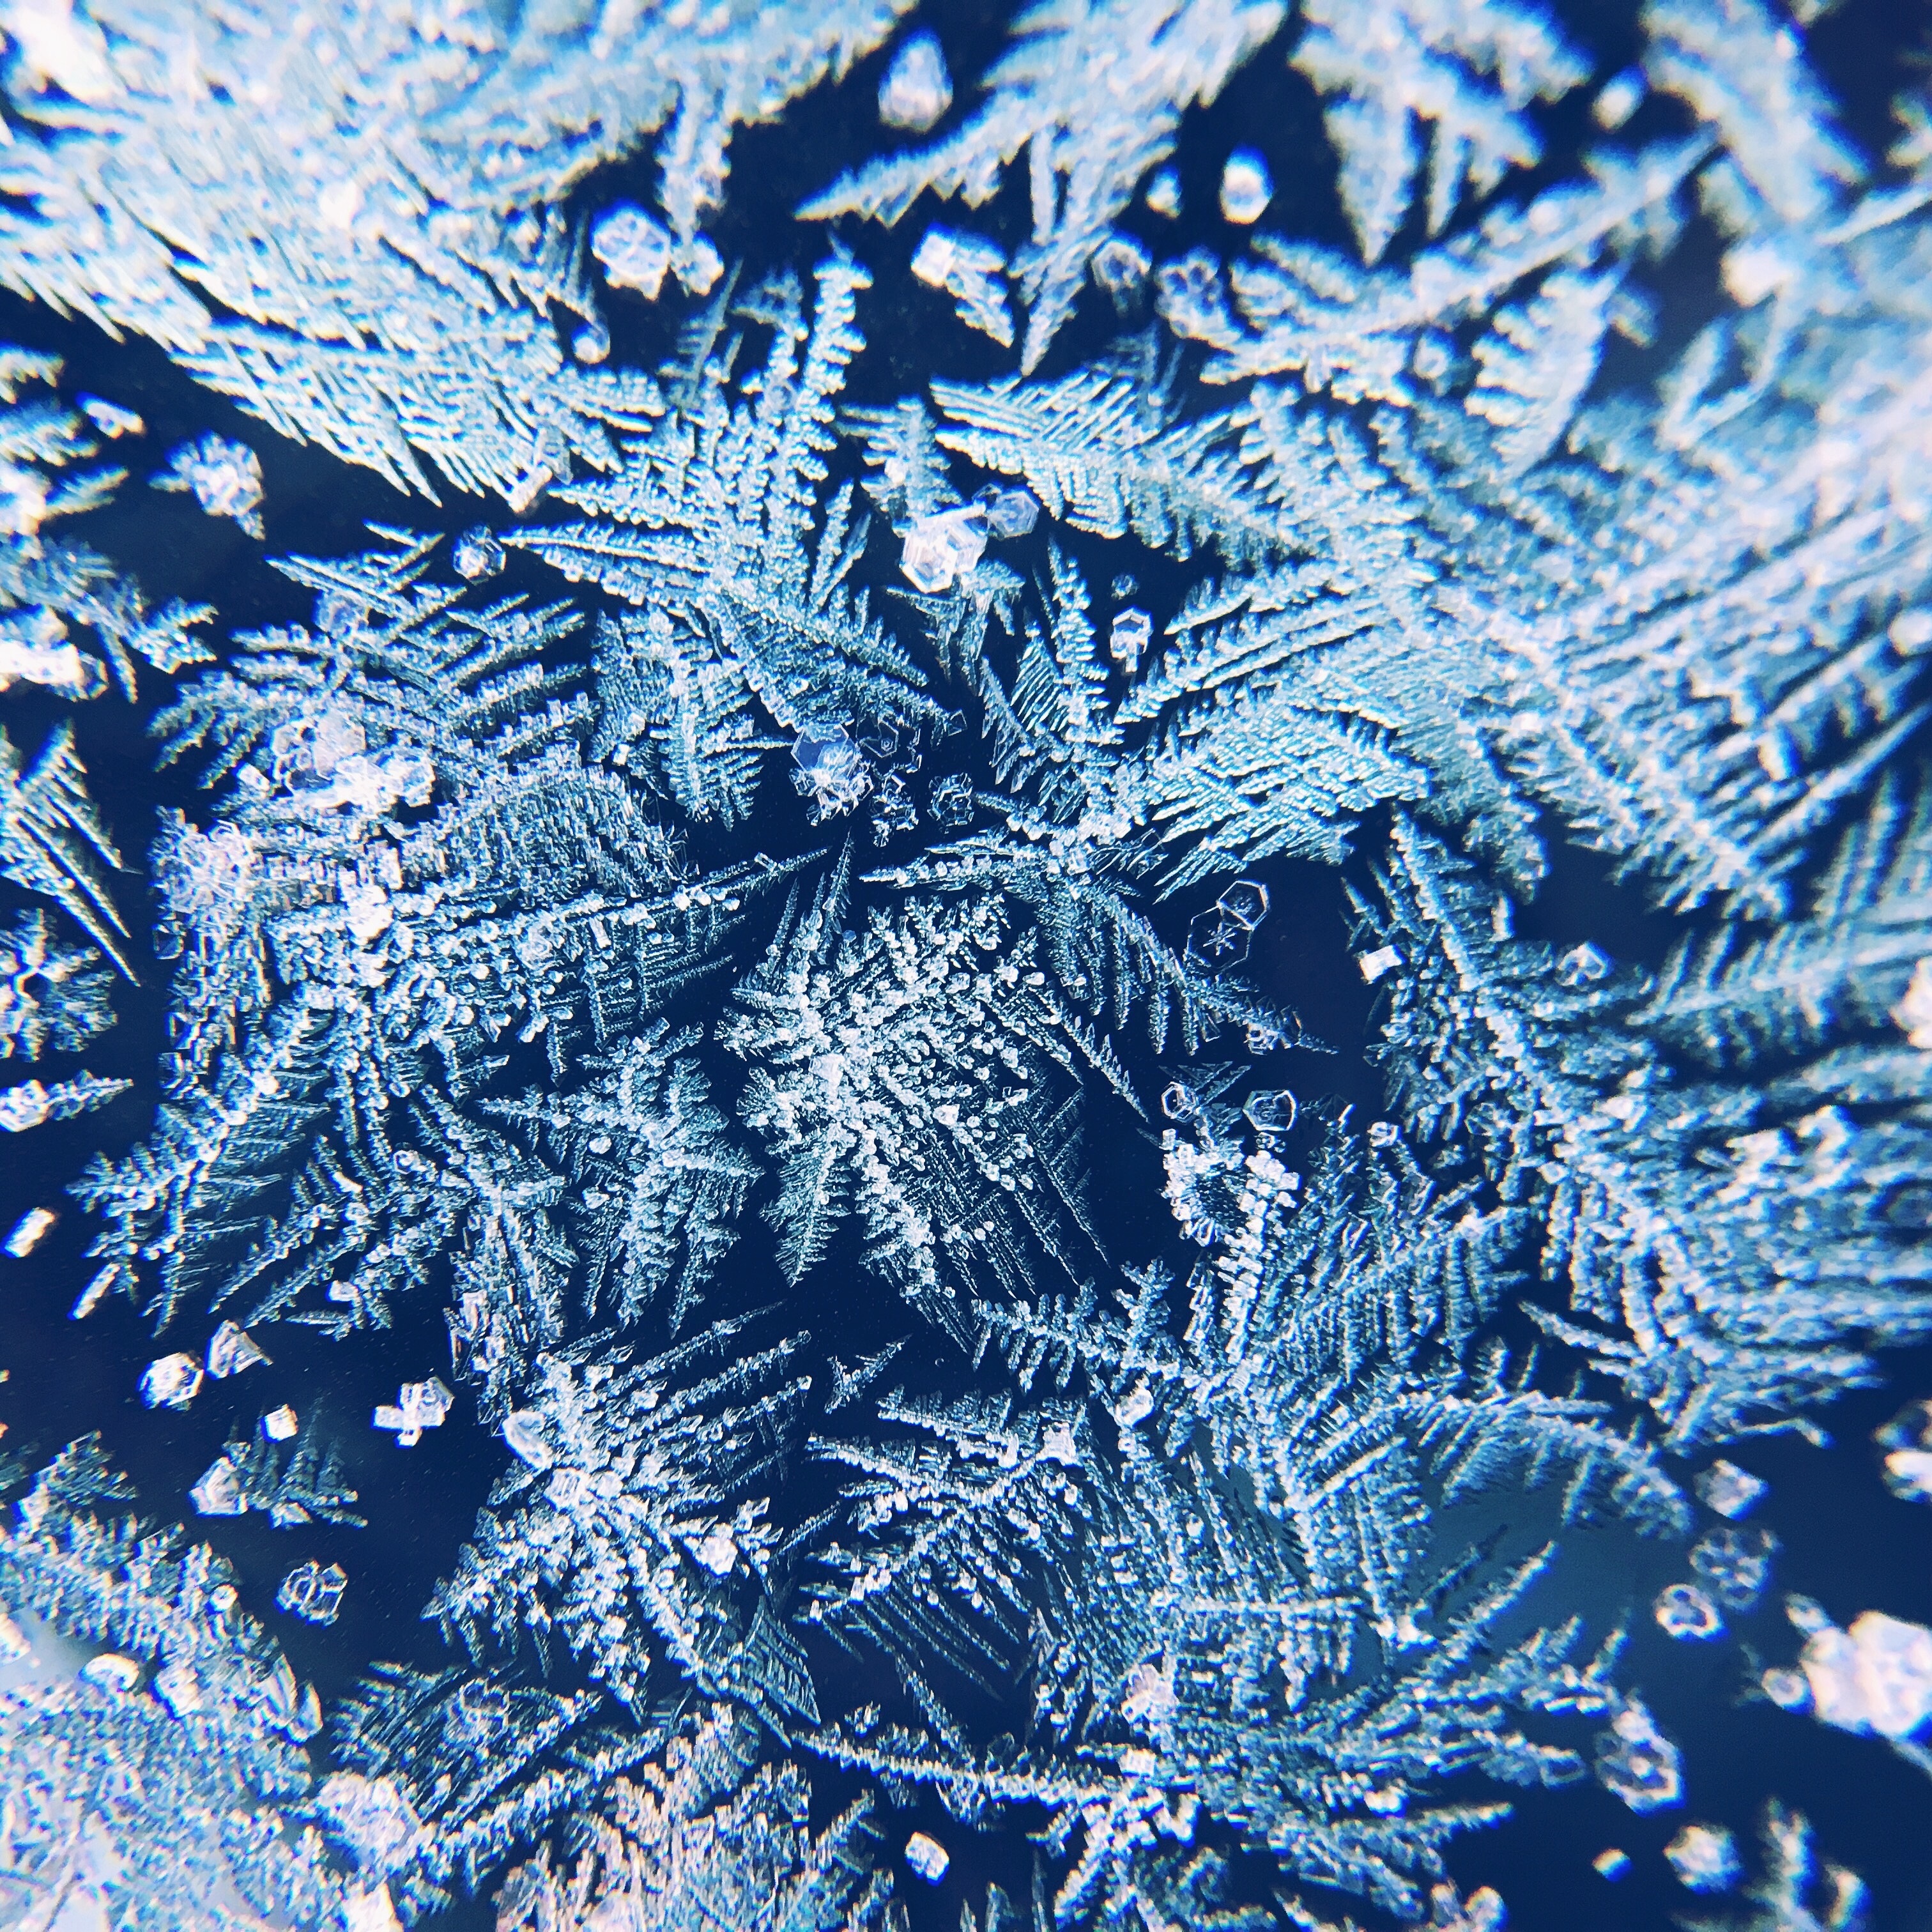
tree, nature, branch, winter, plant, leaf, frost, ice, fir, spruce, poland, freezing, the background, woody plant, land plant